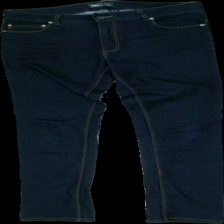
View: front
Type: Jeans
Category: Ladies
Brand: Only
Colors: Blue
Material: 61% cotton 39% viscose
Cut: Regular
Season: All
Trend: Denim
Damage location: middle left
Damage 2 location: bottom right
Price range: 50-100
Recommended usage: Reuse
Description: blå jeans